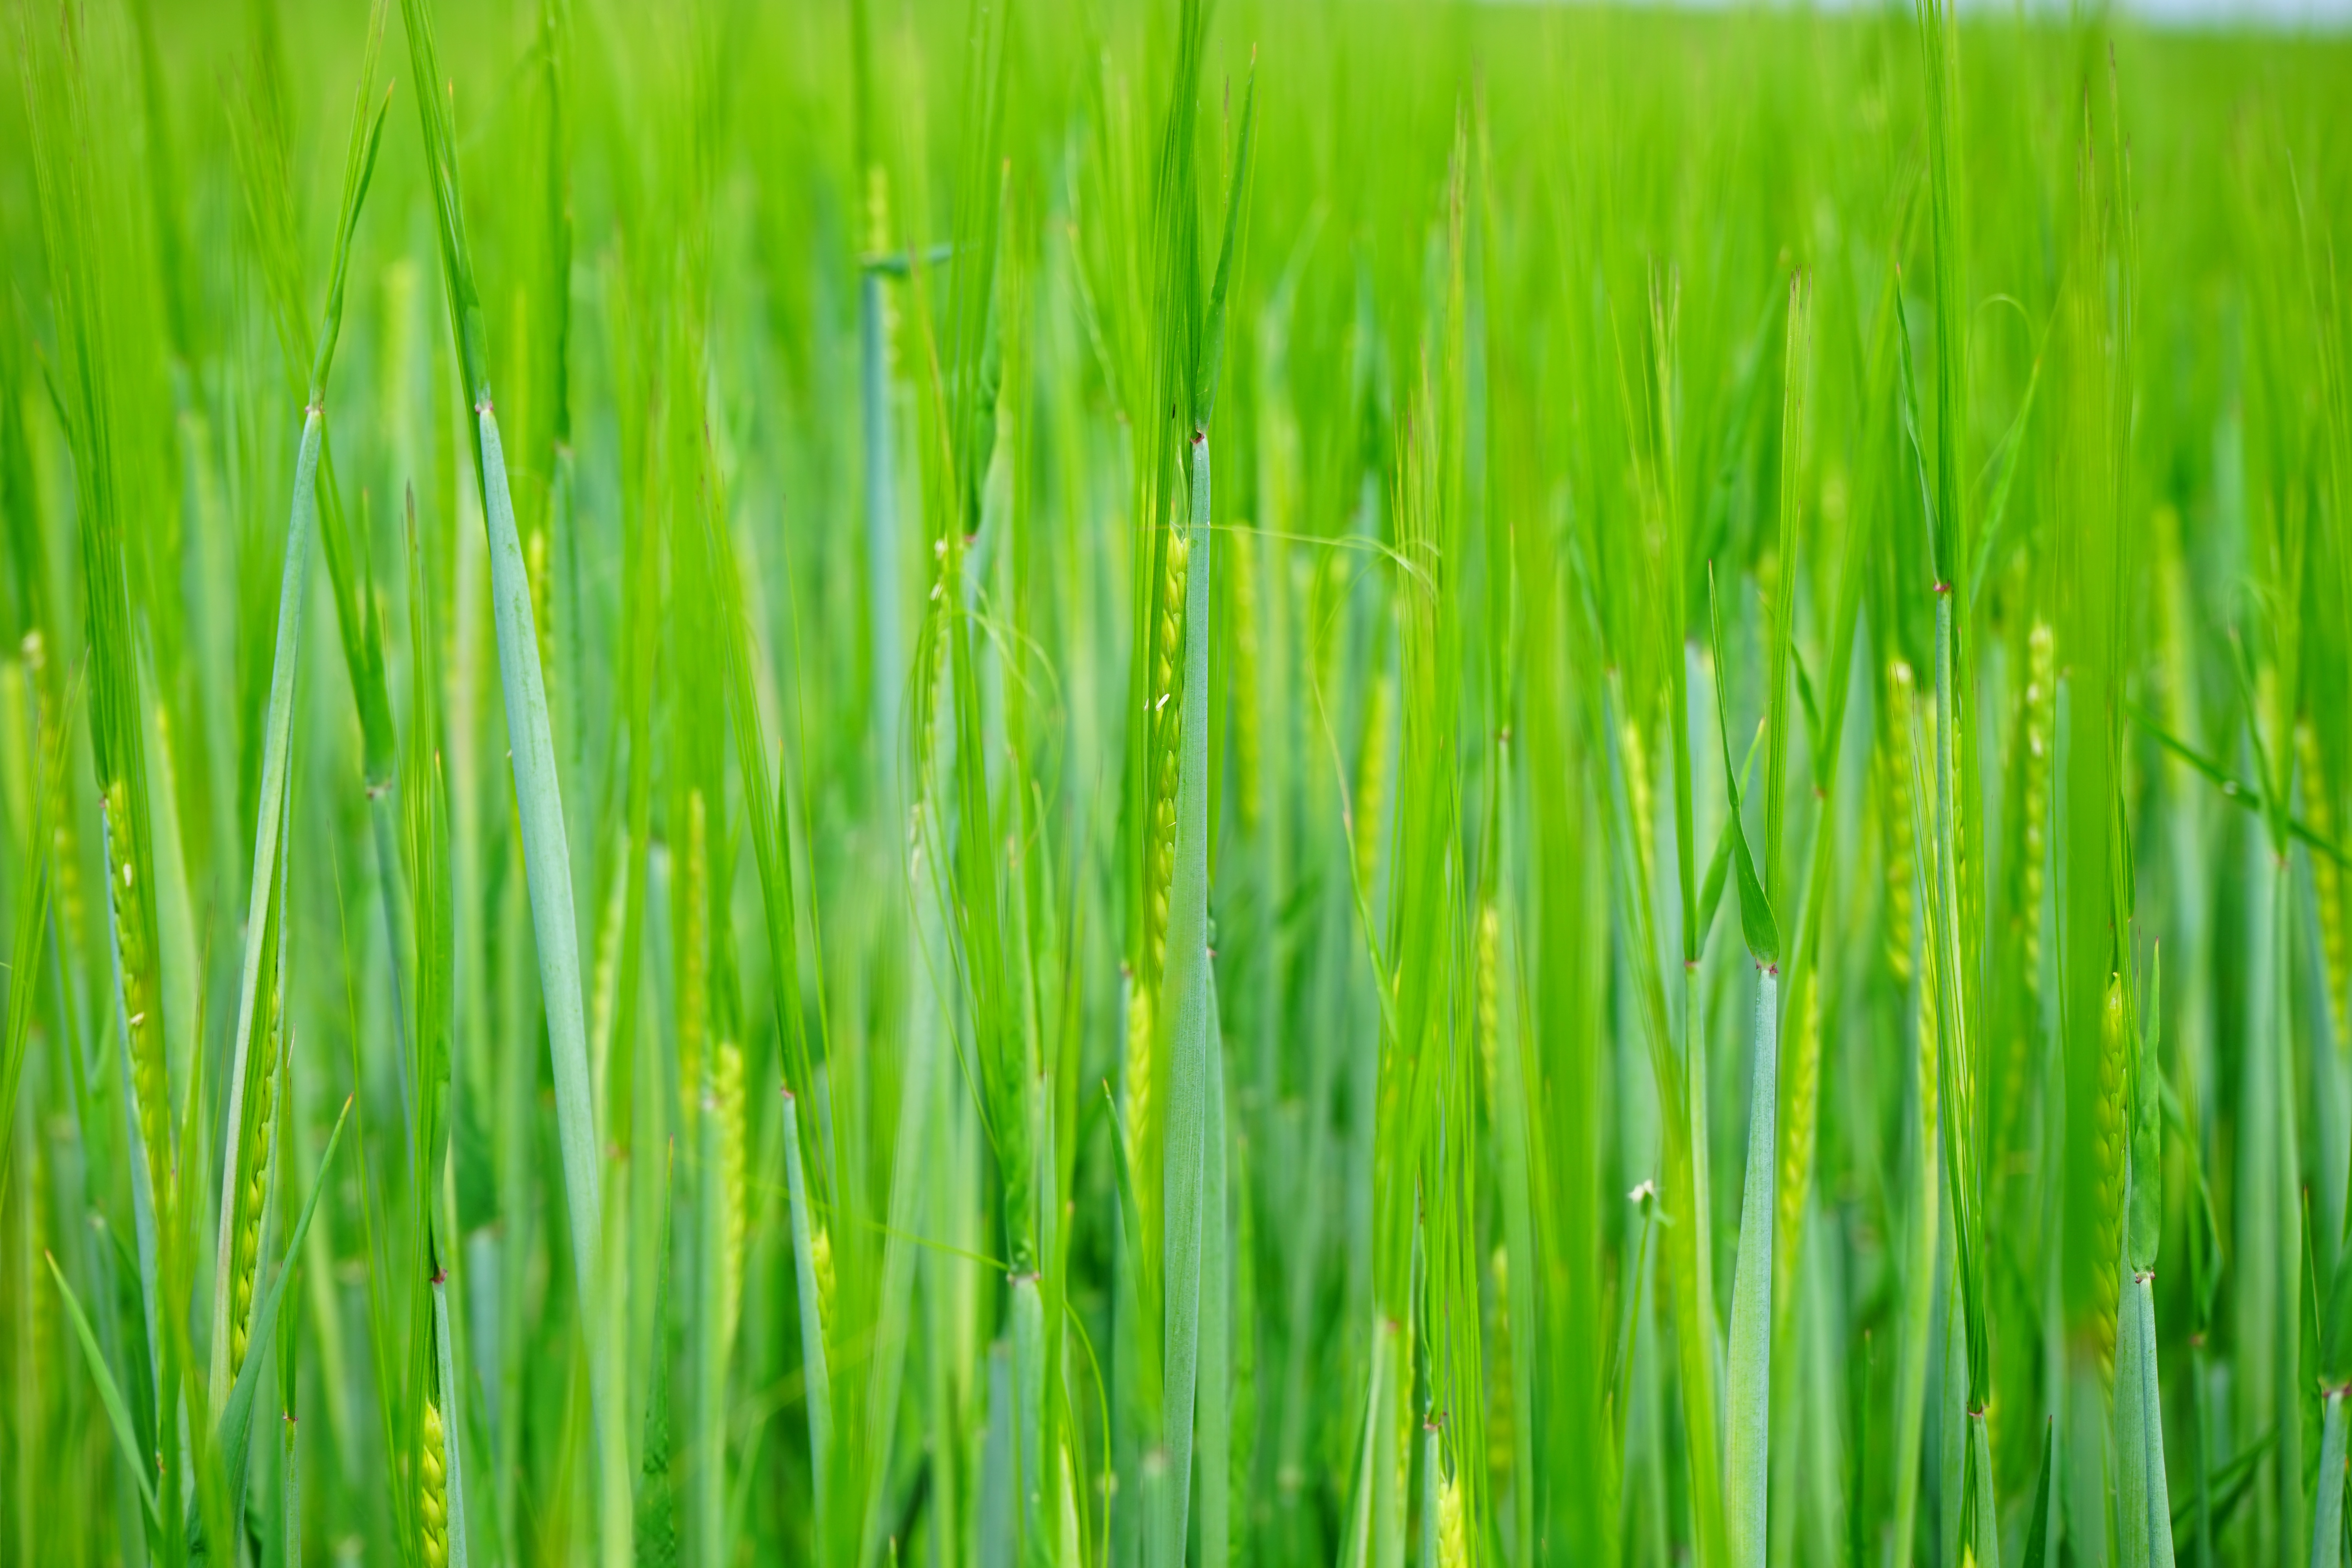
grass, growth, plant, field, lawn, meadow, wheat, grain, leaf, seed, summer, young, food, green, ear, agriculture, spike, cultivation, wheat field, grassland, cornfield, cereals, frisch, poaceae, triticum, licorice, shoots, corn ear, paddy field, flowering plant, halm, wheatgrass, agricultural economics, sowing, wheat spike, ear of corn, getreideanbau, triticum aestivum, grass family, plant stem, land plant